Ohio in the American Civil War

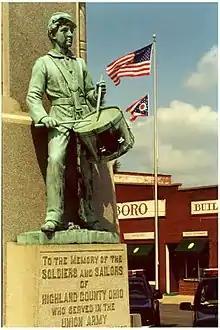
Monument in Hillsboro

Dozens of small camps were established across the state to train and drill the new regiments. Two large military posts were created: Camp Chase in Columbus and Camp Dennison near Cincinnati. The 1st Regiment, Ohio Volunteer Infantry (OVI) would eventually be joined on the muster rolls by more than 100 additional infantry regiments.